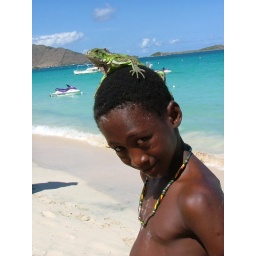
A boy on the beach in St. Marten